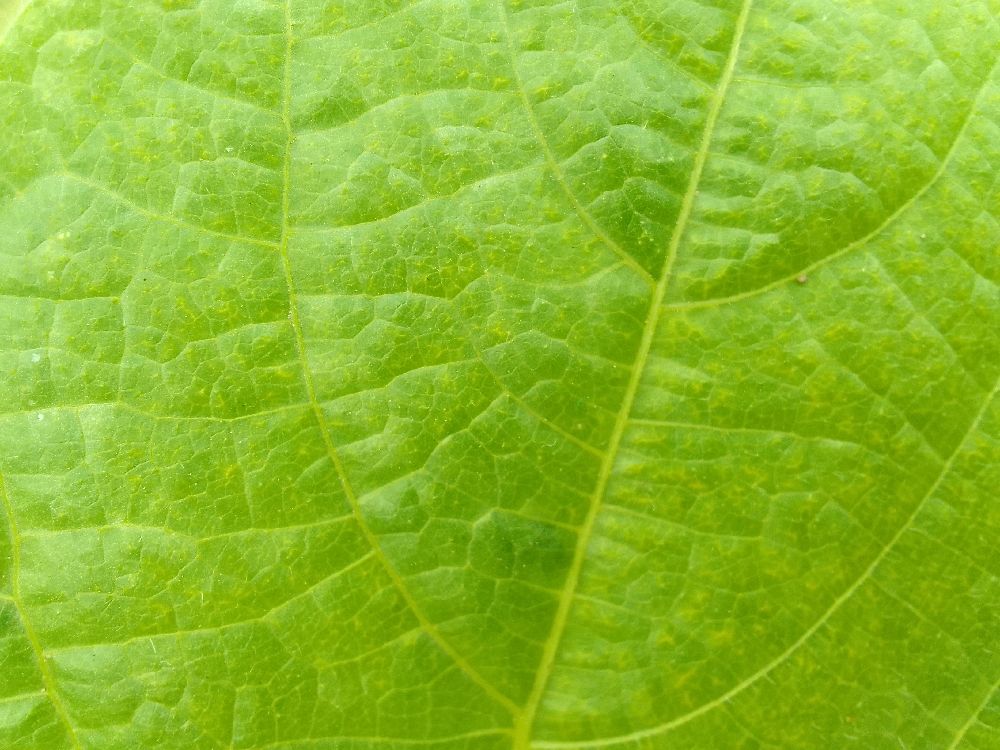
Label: healthy